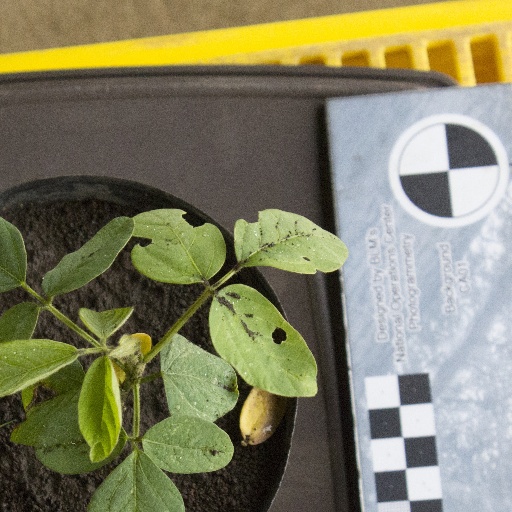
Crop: soybean